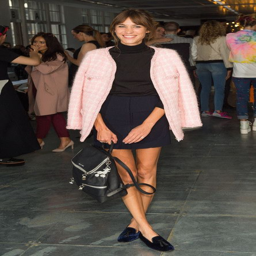
model attends the show during spring summer .